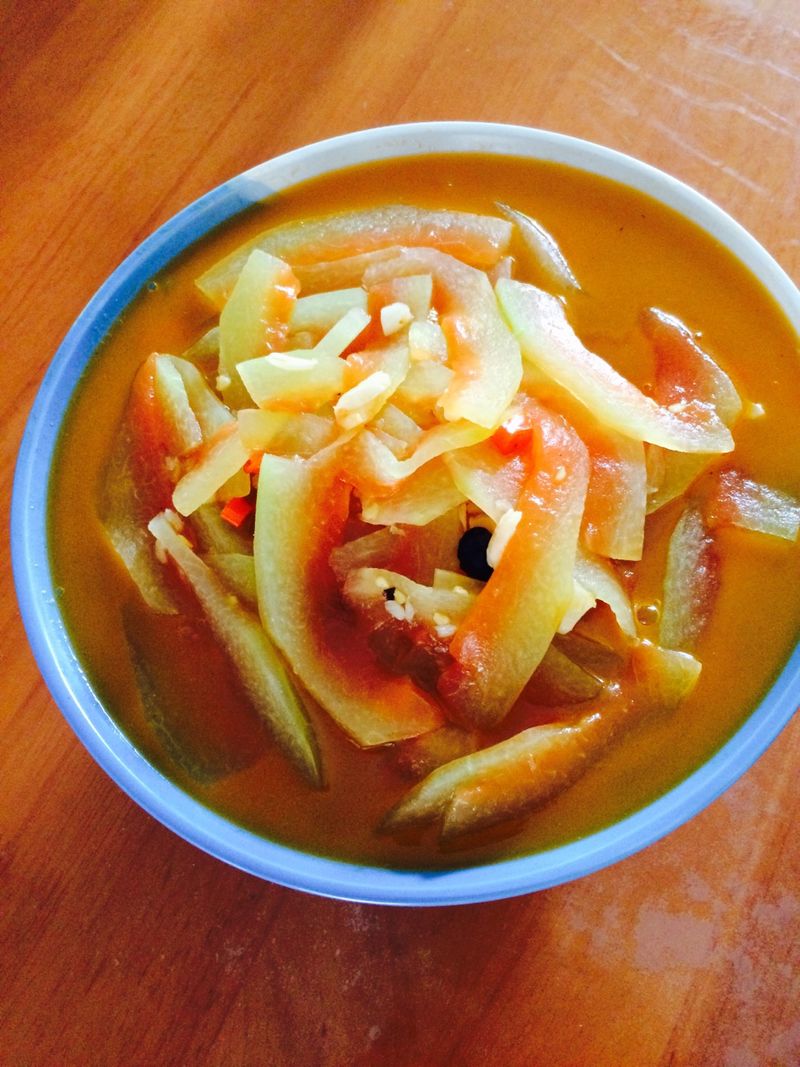
Label: trash